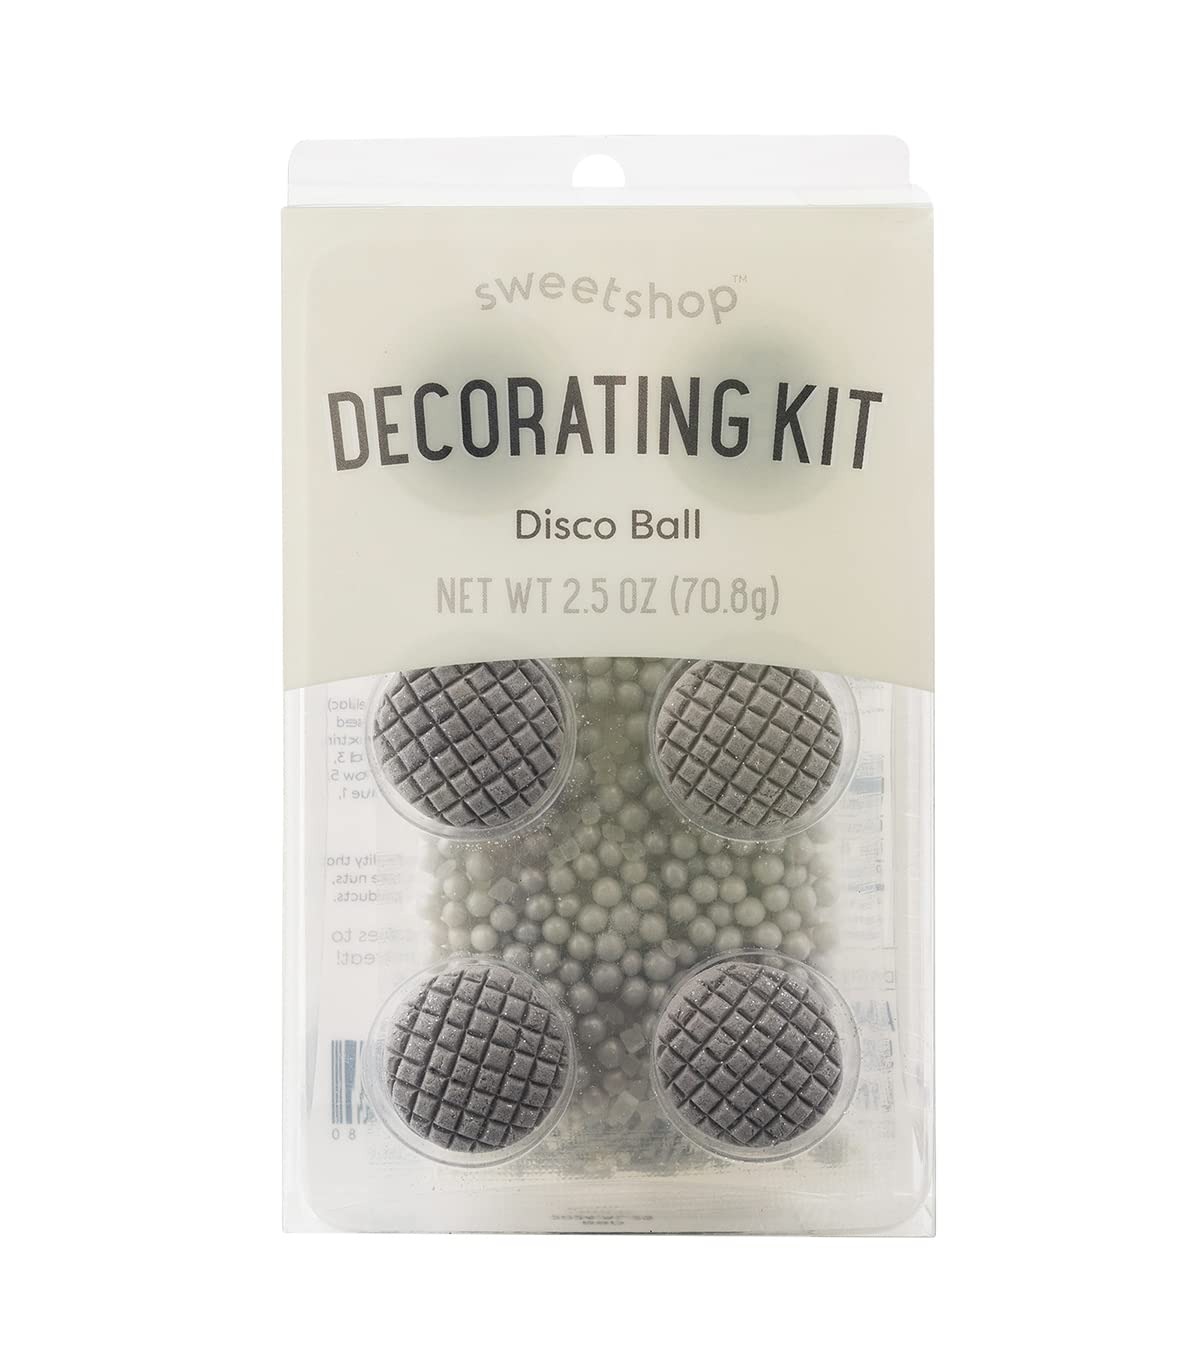
Item Name: Sweetshop Cake Decorating Kit (Disco Ball)
Bullet Point: Cake Decorating Kit
Value: 2.3281
Unit: Ounce

Price: 16.1